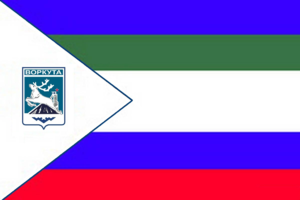
Vorkouta est une ville minière de la république des Komis, dans le nord-ouest de la Russie, au nord du cercle polaire arctique. Sa population s'élevait à 61 638 habitants en 2014.